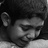
Emotion: sad